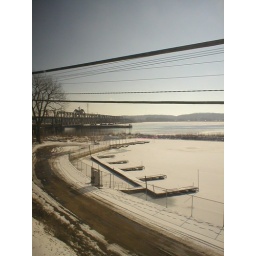
Preparing to cross the mighty Missippi, what an experience crossing the greatest river in America on the train!